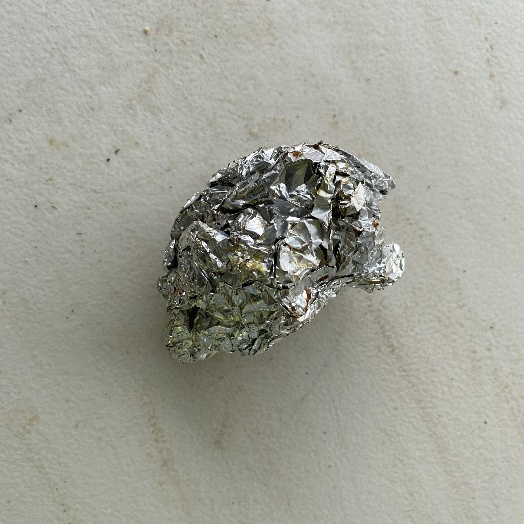
Label: Metal